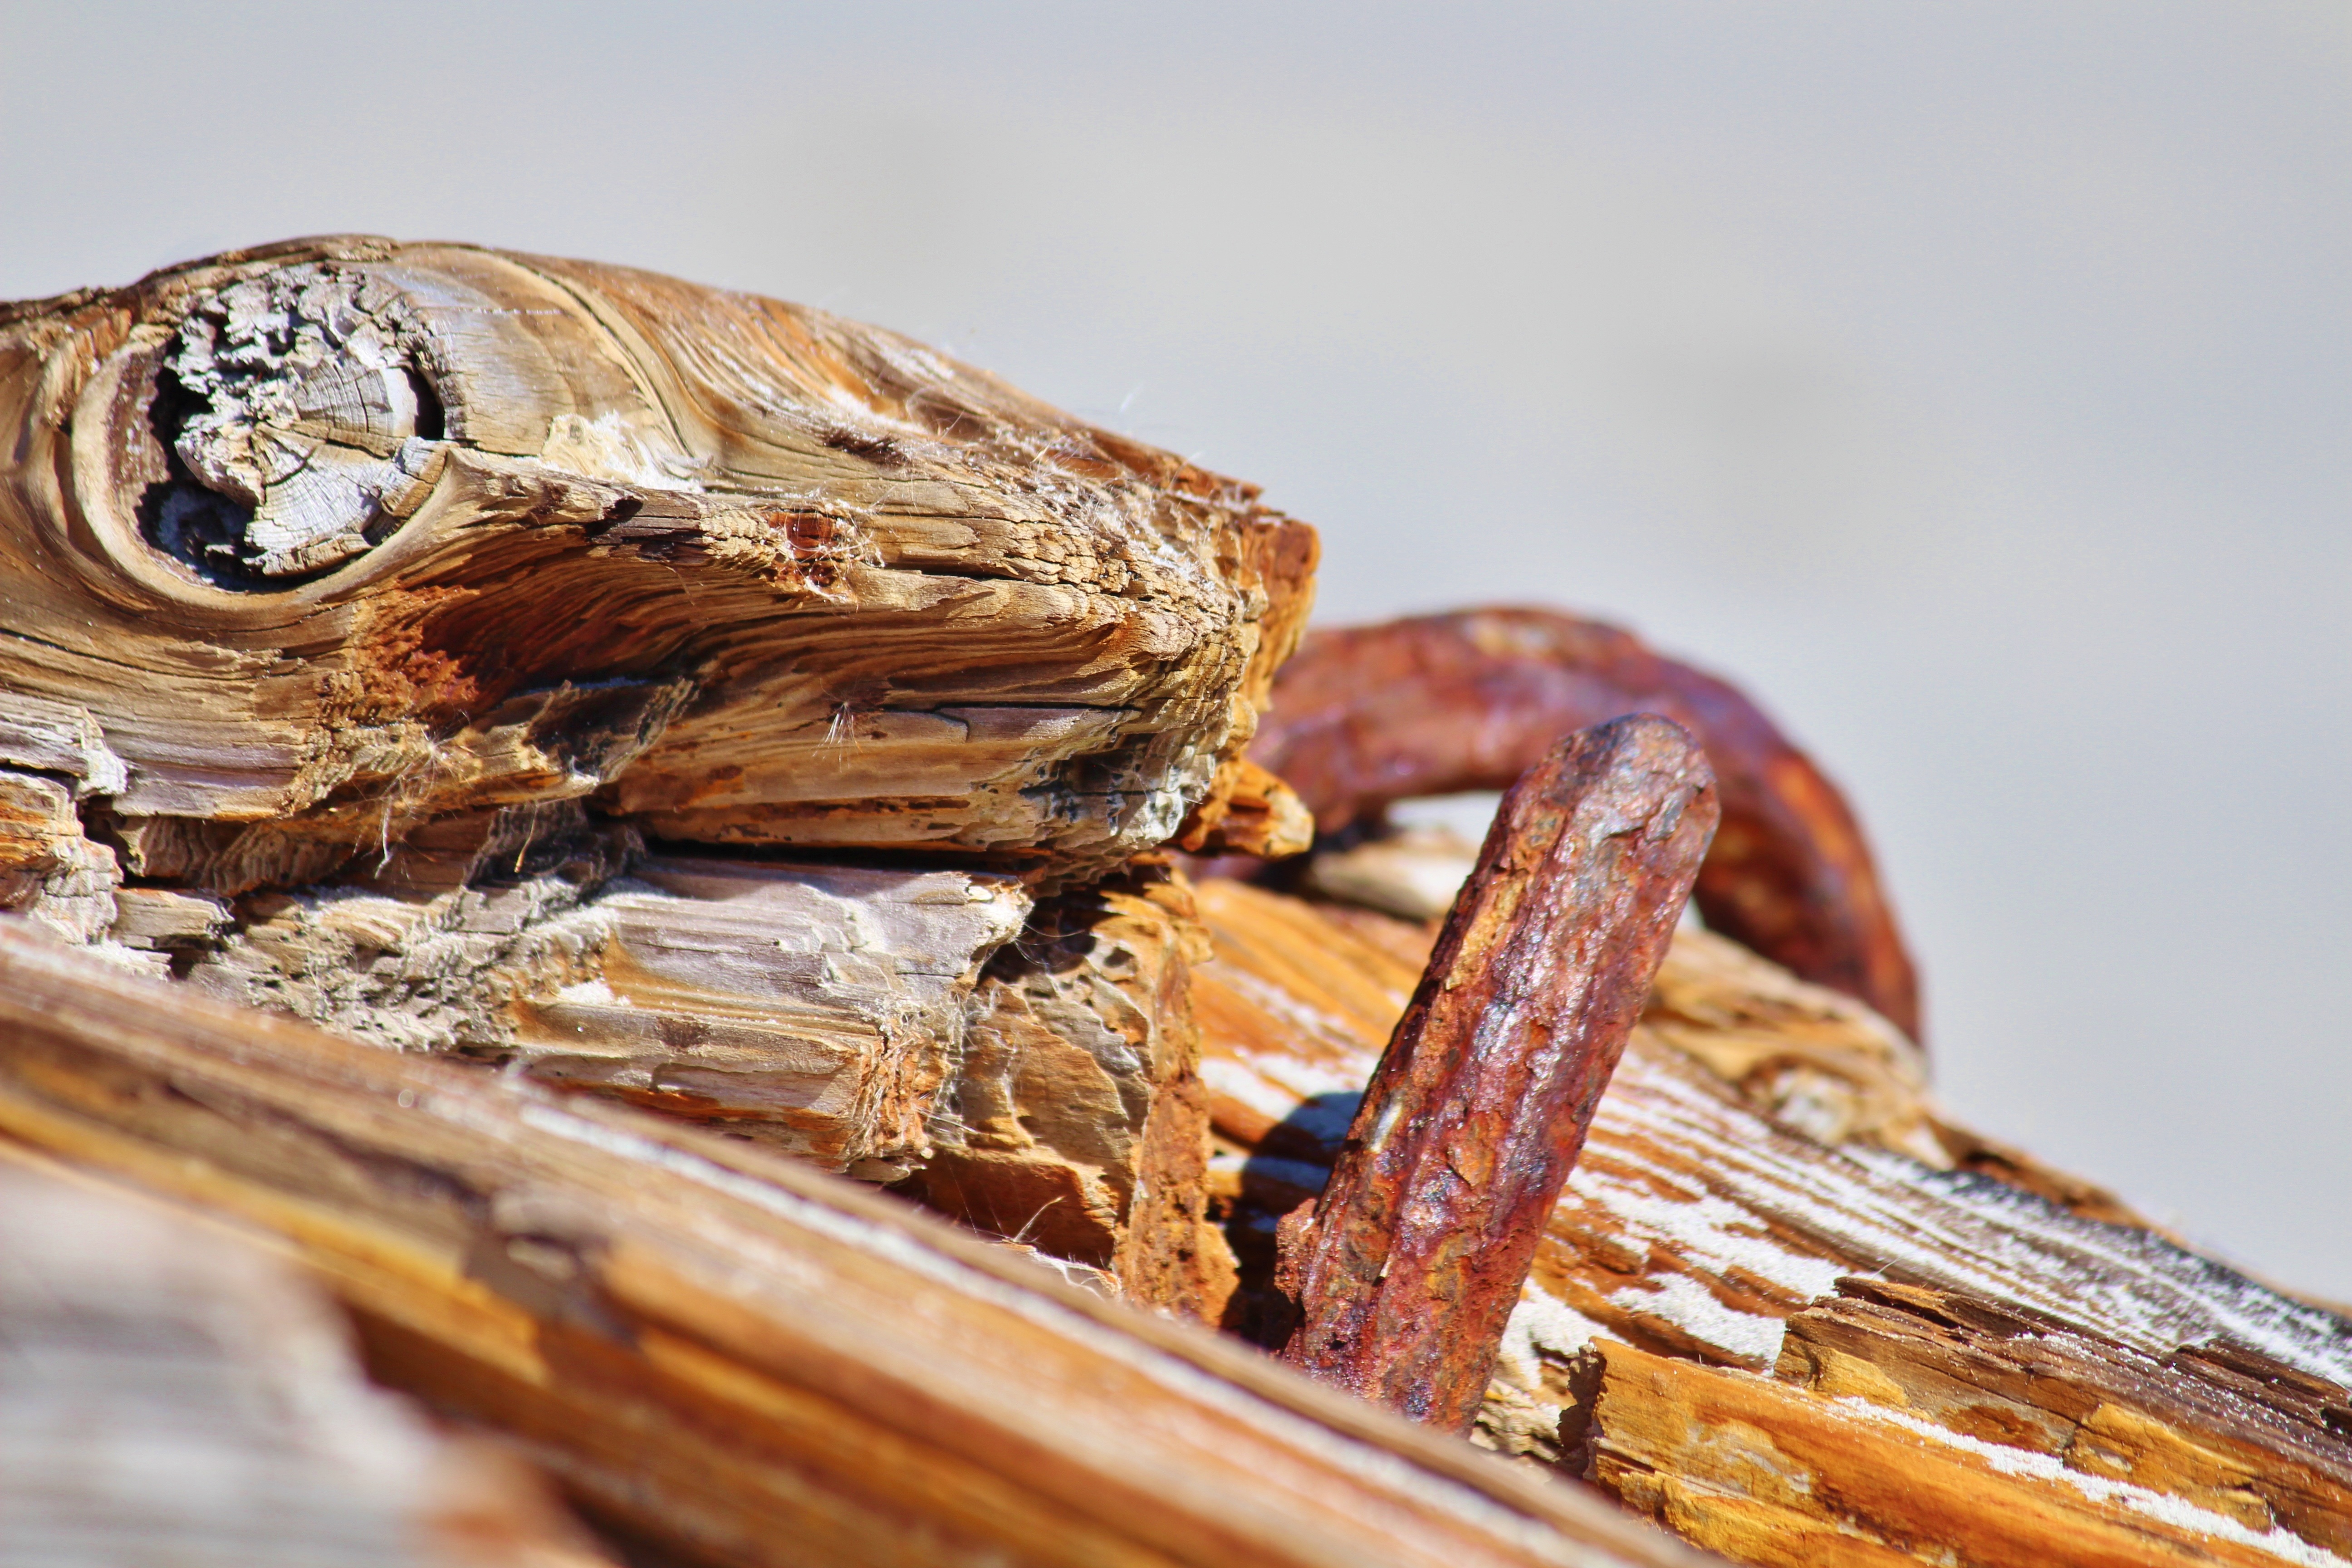
beach, wood, boot, dish, food, produce, metal, decay, breakfast, dessert, cuisine, weathered, close up, rusted, wreck, eyelet, macro photography, flavor, snack food